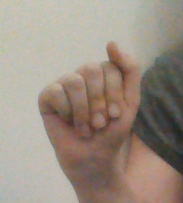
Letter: saad